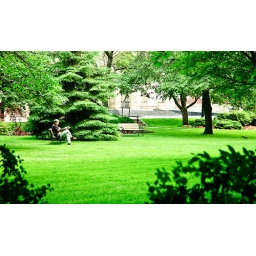
morning paper in green